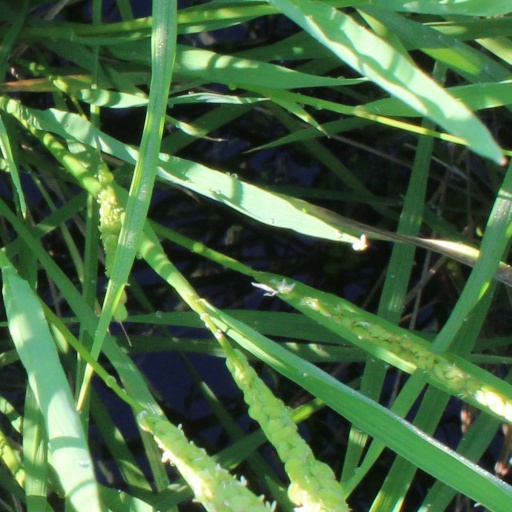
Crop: rice